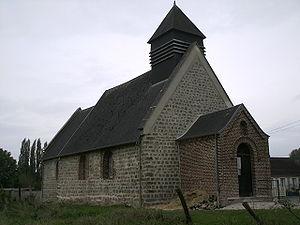
L'église Saint-Martin d'Annois est une église située à Annois, en France.
La paroisse de l'Espérance est une circonscription administrative de l'église catholique de France, subdivision du diocèse de Soissons, Laon et Saint-Quentin.
Annois est une commune française située dans le département de l'Aisne, en région Hauts-de-France.